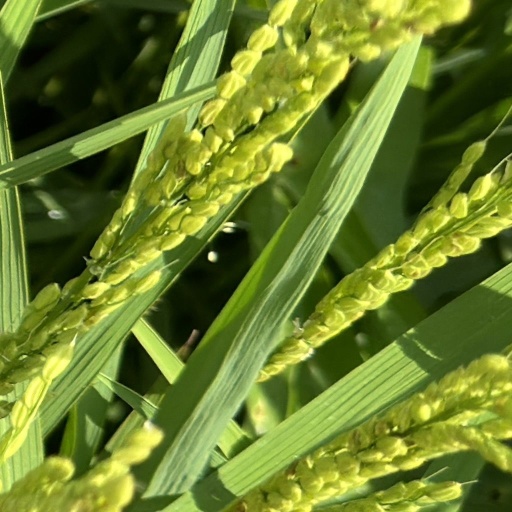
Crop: rice